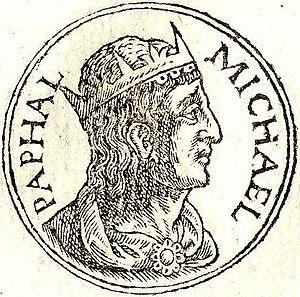
La liste des empereurs byzantins présente les empereurs de l'Empire byzantin. À partir du règne d'Héraclius, les empereurs portent le titre de basileus.